Malaysian Scouts Association

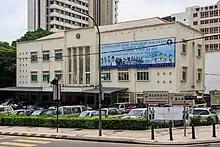
B-P House in Kuala Lumpur

The headquarters for Persekutuan Pengakap Malaysia or Scouts Association of Malaysia is Rumah B-P or B-P House. It is located in Kuala Lumpur at 4 Jalan Hang Jebat (formerly Davidson Road), 50150 Kuala Lumpur.